Glan Valley Railway

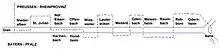
Border between Bavaria and Prussia in the Glan valley from 1866 to 1945

As Alsace and Lorraine were incorporated in the German Empire in 1871 as a result of the Franco-Prussian War, the fear that France would start another war in order to regain Alsace-Lorraine developed in Germany. To prevent this, the primary interest in new railways in south-western Germany towards the end of the 19th century was in railways intended mainly for military purposes. In the Palatinate and Prussia planning started on the strategic railway, which would branch from the Palatine Ludwig Railway in Homburg and follow the Glan river, sharing the Kusel-Landstuhl railway between Glan-Münchweiler and Altenglan. On 7 September 1871, a committee met in Meisenheim to consider the plans developed by engineers for such a line. The committee issued a memorandum on 27 January 1871 that highlighted the economic and the military importance of a railway along the Glan.